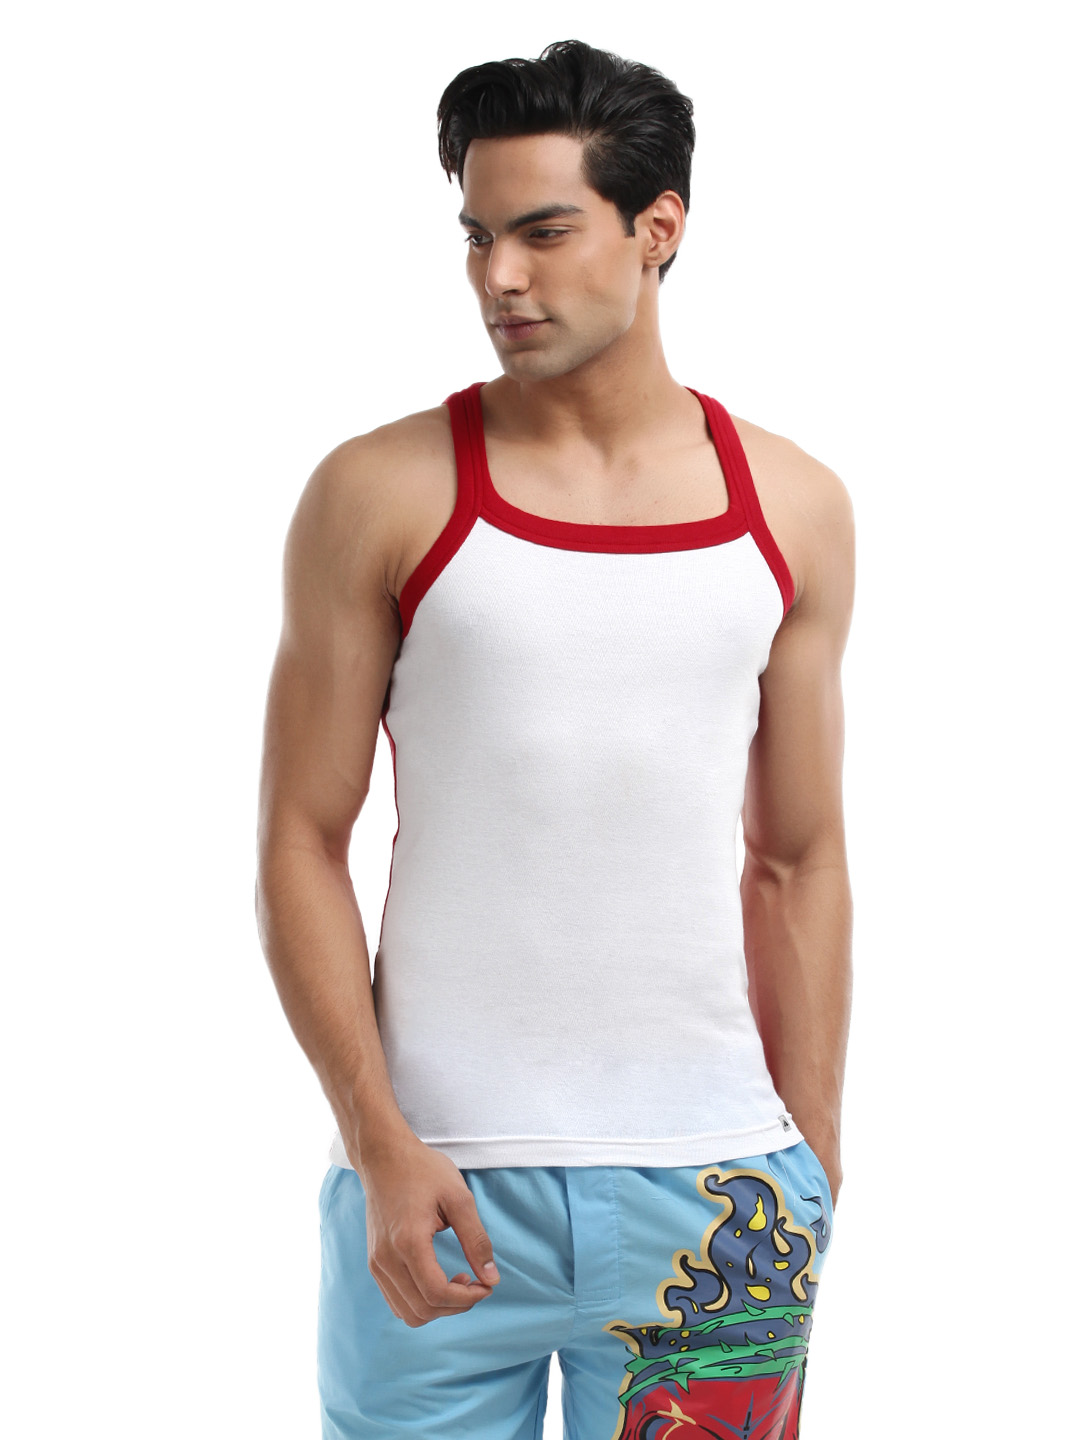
Crusoe Men Square Neck Tee White Innerwear Vests
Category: Apparel / Innerwear / Innerwear Vests
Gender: Men
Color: White
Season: Summer 2016
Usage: Casual